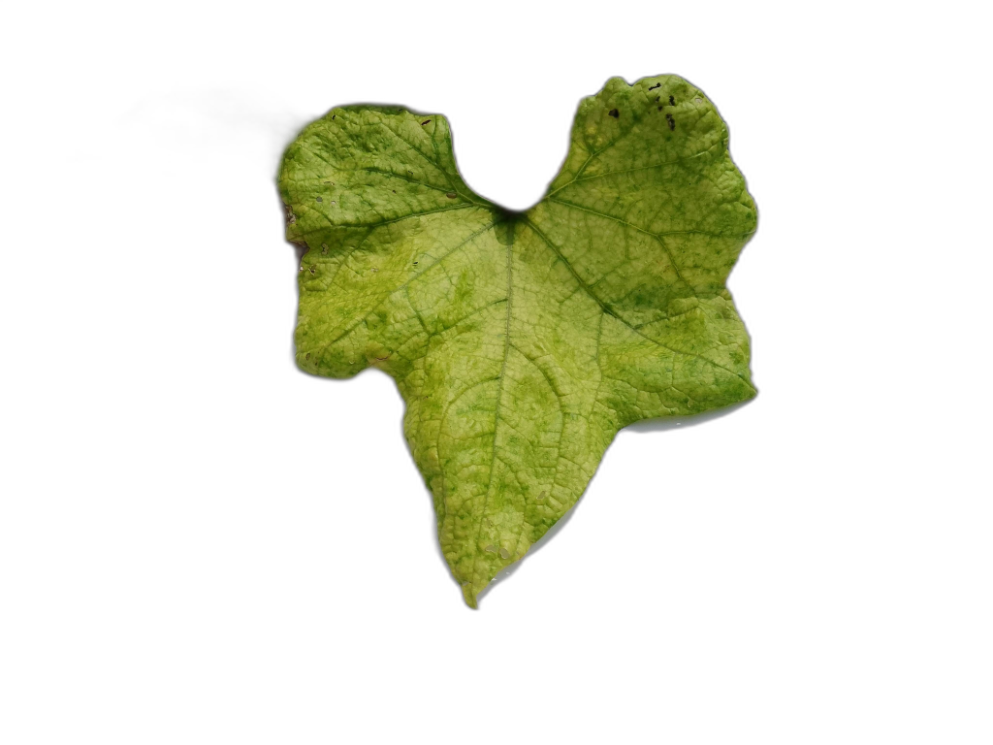
Crop: Zucchini
Label: Iron_Chlorosis_Damage